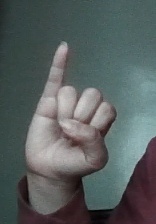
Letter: meem